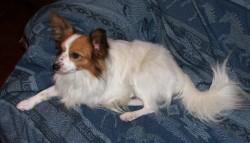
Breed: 806-n000129-papillon